Tornadoes of 2018

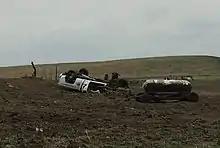
Clockwise from top: EF3 damage in downtown Marshalltown, Iowa caused by an intense tornado on July 19; A poorly-anchored home that was swept away by an EF3 tornado in Elon, Virginia on April 15; A pickup truck that was thrown 300 yards by an EF3 tornado near Tescott, Kansas on May 1; Severe damage to an apartment complex in Gatineau, Quebec from a high-end EF3 tornado on September 21; Radar imagery of the supercell responsible for spawning the Gatineau tornado.

This page documents notable tornadoes and tornado outbreaks worldwide in 2018. Strong and destructive tornadoes form most frequently in the United States, Brazil, Bangladesh and Eastern India, but they can occur almost anywhere under the right conditions. Tornadoes also develop occasionally in southern Canada during the Northern Hemisphere's summer and somewhat regularly at other times of the year across Europe, Asia, Argentina and Australia. Tornadic events are often accompanied with other forms of severe weather, including strong thunderstorms, strong winds, and hail. There were 1,169 preliminary filtered reported tornadoes and 1,121 confirmed tornadoes in the United States in 2018. Worldwide, 18 tornado-related deaths were confirmed; 10 in the United States, four in Brazil, two in Indonesia, and one each in Argentina and Canada.